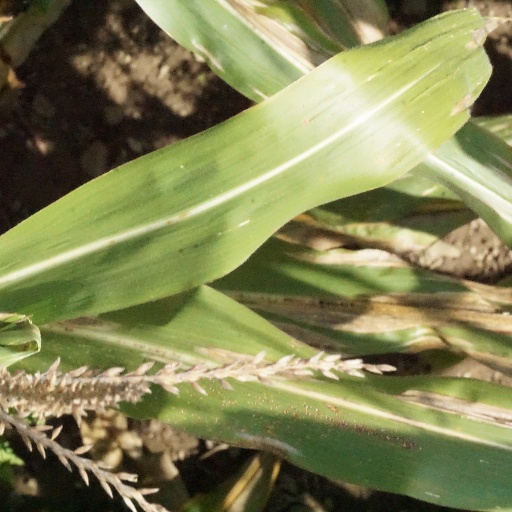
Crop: maize; corn